National Organization of Black Law Enforcement Executives

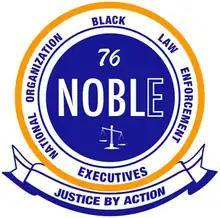
National Organization of Black Law Enforcement Executives logo

The National Organization of Black Law Enforcement Executives (NOBLE) is a membership group of primarily black law enforcement CEOs and command level officials in local, state, county, and federal government. Headquartered in Washington, DC, it has 57 chapters in the United States, one in St. Kitts & Nevis and one in the United Kingdom.